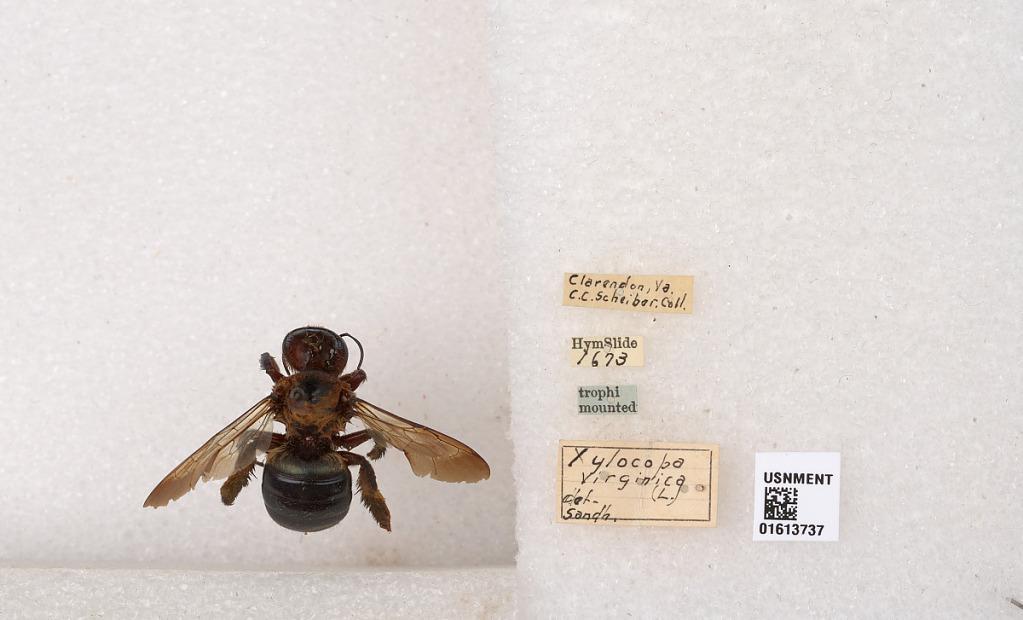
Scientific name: Xylocopa (Xylocopoides) virginica virginica (Linnaeus)